Deepti Naval

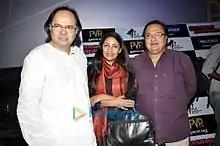
Farooq Sheikh, Deepti Naval and Rakesh Bedi at the special screening of "Chashme Buddoor" (2013)

Starting with "Chashme Buddoor" in 1981, she was often cast with Farooq Sheikh and they became an iconic on-screen couple of the early 1980s, with films such as "Chashme Buddoor", "Saath Saath", , "Katha", "Rang Birangi" and "Faasle". Three decades later, they reunited in "Tell Me O Kkhuda" (2011). Their last film together was "Listen... Amaya" which was released in 2013, the year Shaikh died.